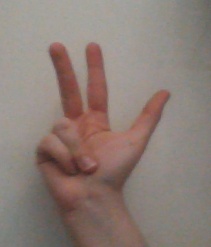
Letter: al